Yu Yu Hakusho: Spirit Detective

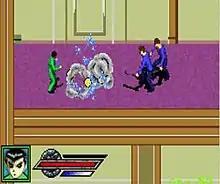
The player (left) battles several enemies. The experience, health, and spirit gauges are located at the bottom of the screen.

"Yu Yu Hakusho: Spirit Detective" is based on the manga and anime series "YuYu Hakusho" by author Yoshihiro Togashi. The plot follows Yusuke Urameshi, a 14-year-old with a bad attitude and a tendency for truancy and street fighting. One day, Yusuke spots a child playing with a ball in the street, the protagonist pushes the child out of the way of a speeding car, only to be struck and killed himself. Yusuke's ghost is suddenly greeted by Botan, a cute girl who introduces herself as the Grim Reaper. She informs Yusuke that, due to his noble actions, he will be given a second chance at life as a "Spirit Detective", an investigator of cases involving apparitions and demons on Earth. "Spirit Detective" retells events from the anime's initial story arc of the same name, consisting of the show's first 25 episodes.